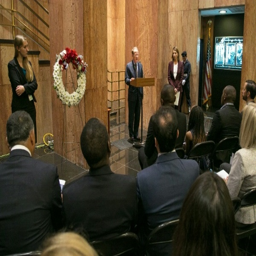
man delivers remarks at the ceremony .